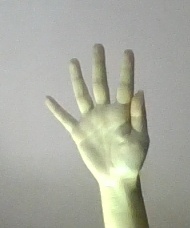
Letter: sheen